Betty Tuvén

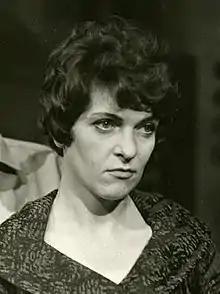

Betty Tuvén (born 30 May 1928 in Gothenburg - died 17 June 1999 in Stockholm) was a Swedish actress. She was engaged at Gothenburg City Theatre.